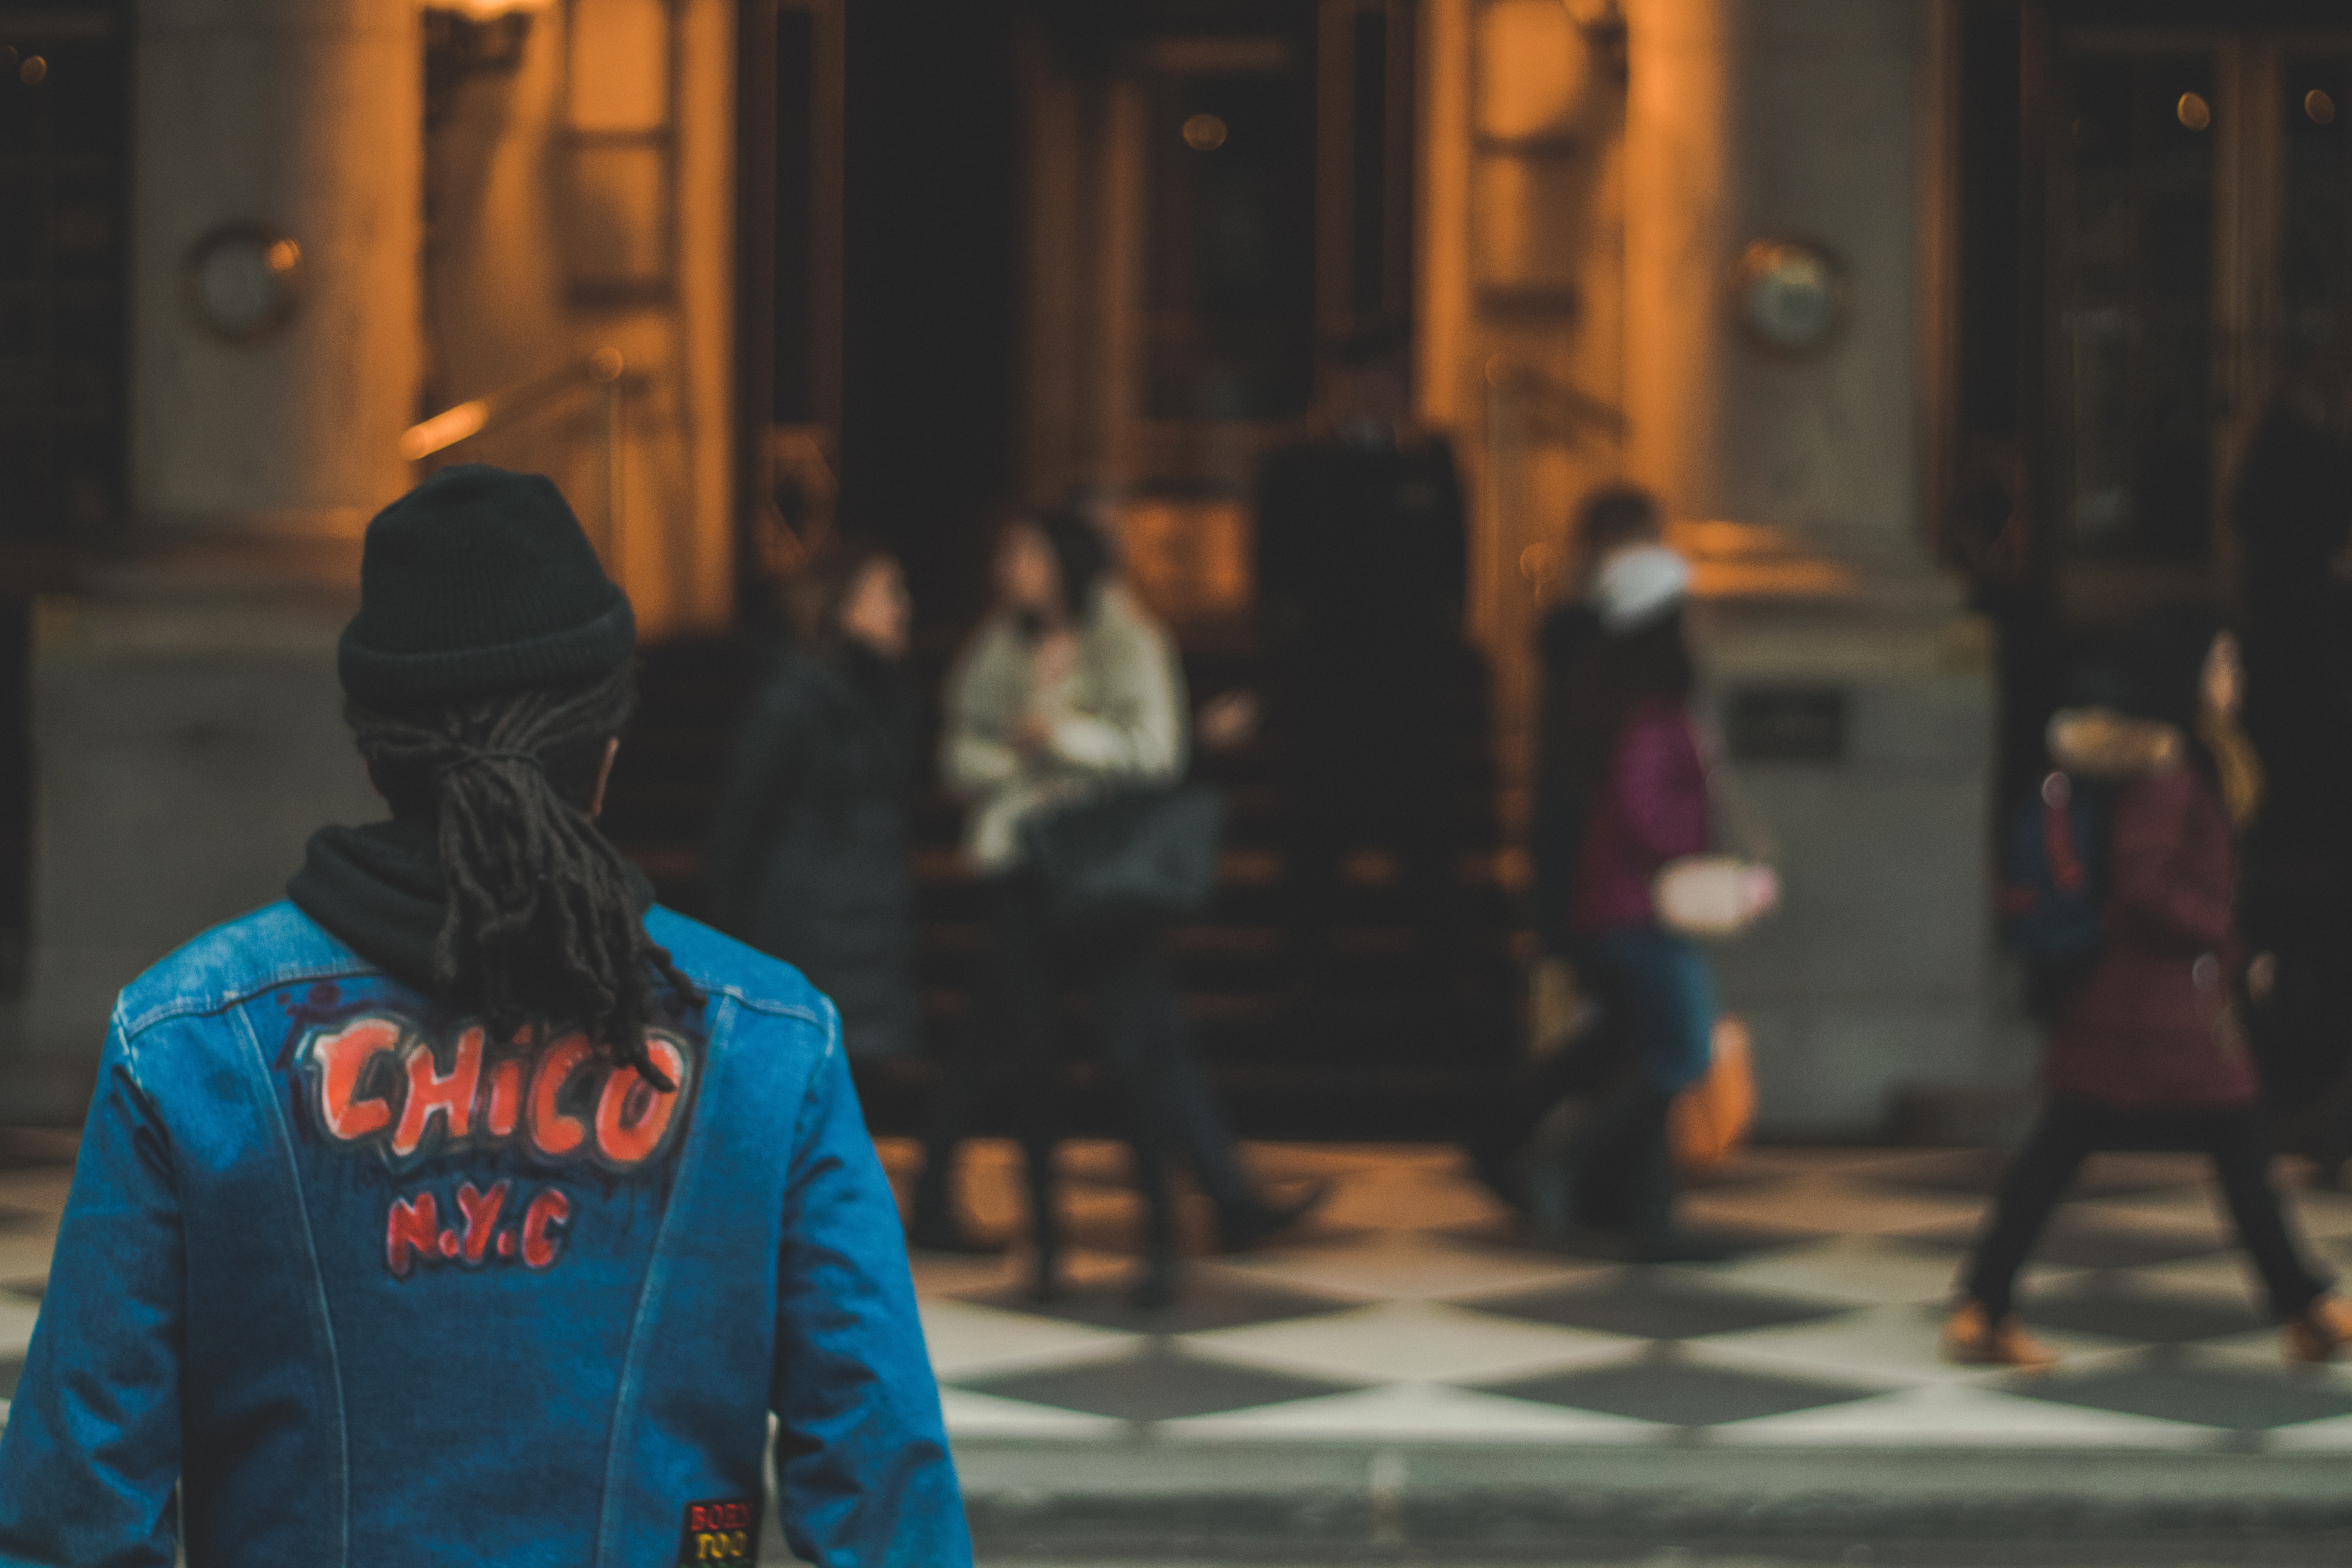
people, blue, light, street, snapshot, yellow, pedestrian, urban area, standing, human, infrastructure, night, road, temple, photography, city, jacket, road surface, shadow, child, evening